Greater Croatia

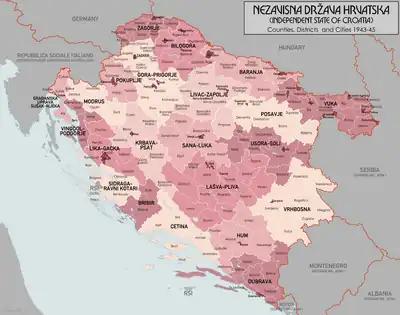
Districts of the Independent State of Croatia in 1943

The first modern development of a Greater Croatia came about with the establishment of the Independent State of Croatia (NDH). Following occupation of the country by Axis forces in 1941, Slavko Kvaternik, deputy leader of the Ustaše proclaimed the establishment of the NDH. The Ustaša, an ultranationalist and fascist movement founded in 1929 supported a Greater Croatia that would extend to the River Drina and to the edge of Belgrade. Ante Pavelić, the Ustaše's "Poglavnik" (leader) had been in negotiations with Fascist Italy since 1927. These negotiations included Pavelić supporting Italy's annexation of its claimed territory in Dalmatia in exchange for Italy supporting an independent Croatia. In addition, Benito Mussolini offered Pavelić the right for Croatia to annex all of Bosnia and Herzegovina. Pavelić agreed to this exchange. The Greater Croatian ideology, combined with Nazi racial theory, culminated in the genocide of Serbs, the Holocaust and the "Porajmos" in the NDH carried out by Ustaše. The NDH's territory encompassed most of modern-day Croatia, all of Bosnia and Herzegovina, part of modern-day Serbia, and a small portion of modern-day Slovenia (the five settlements of Bregansko Selo, Nova vas pri Bregani, Jesenice na Dolenjskem, Obrežje and Čedem).